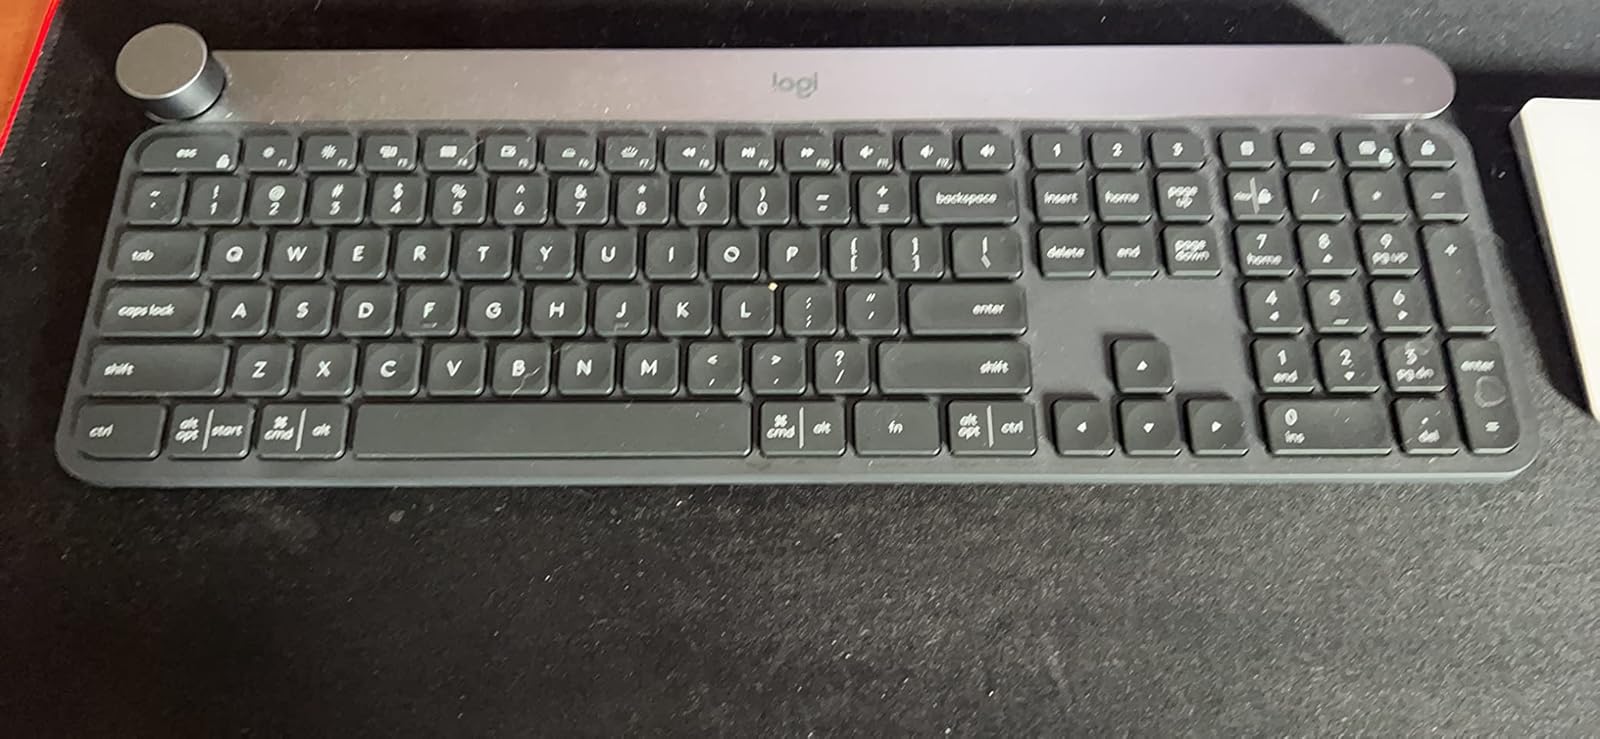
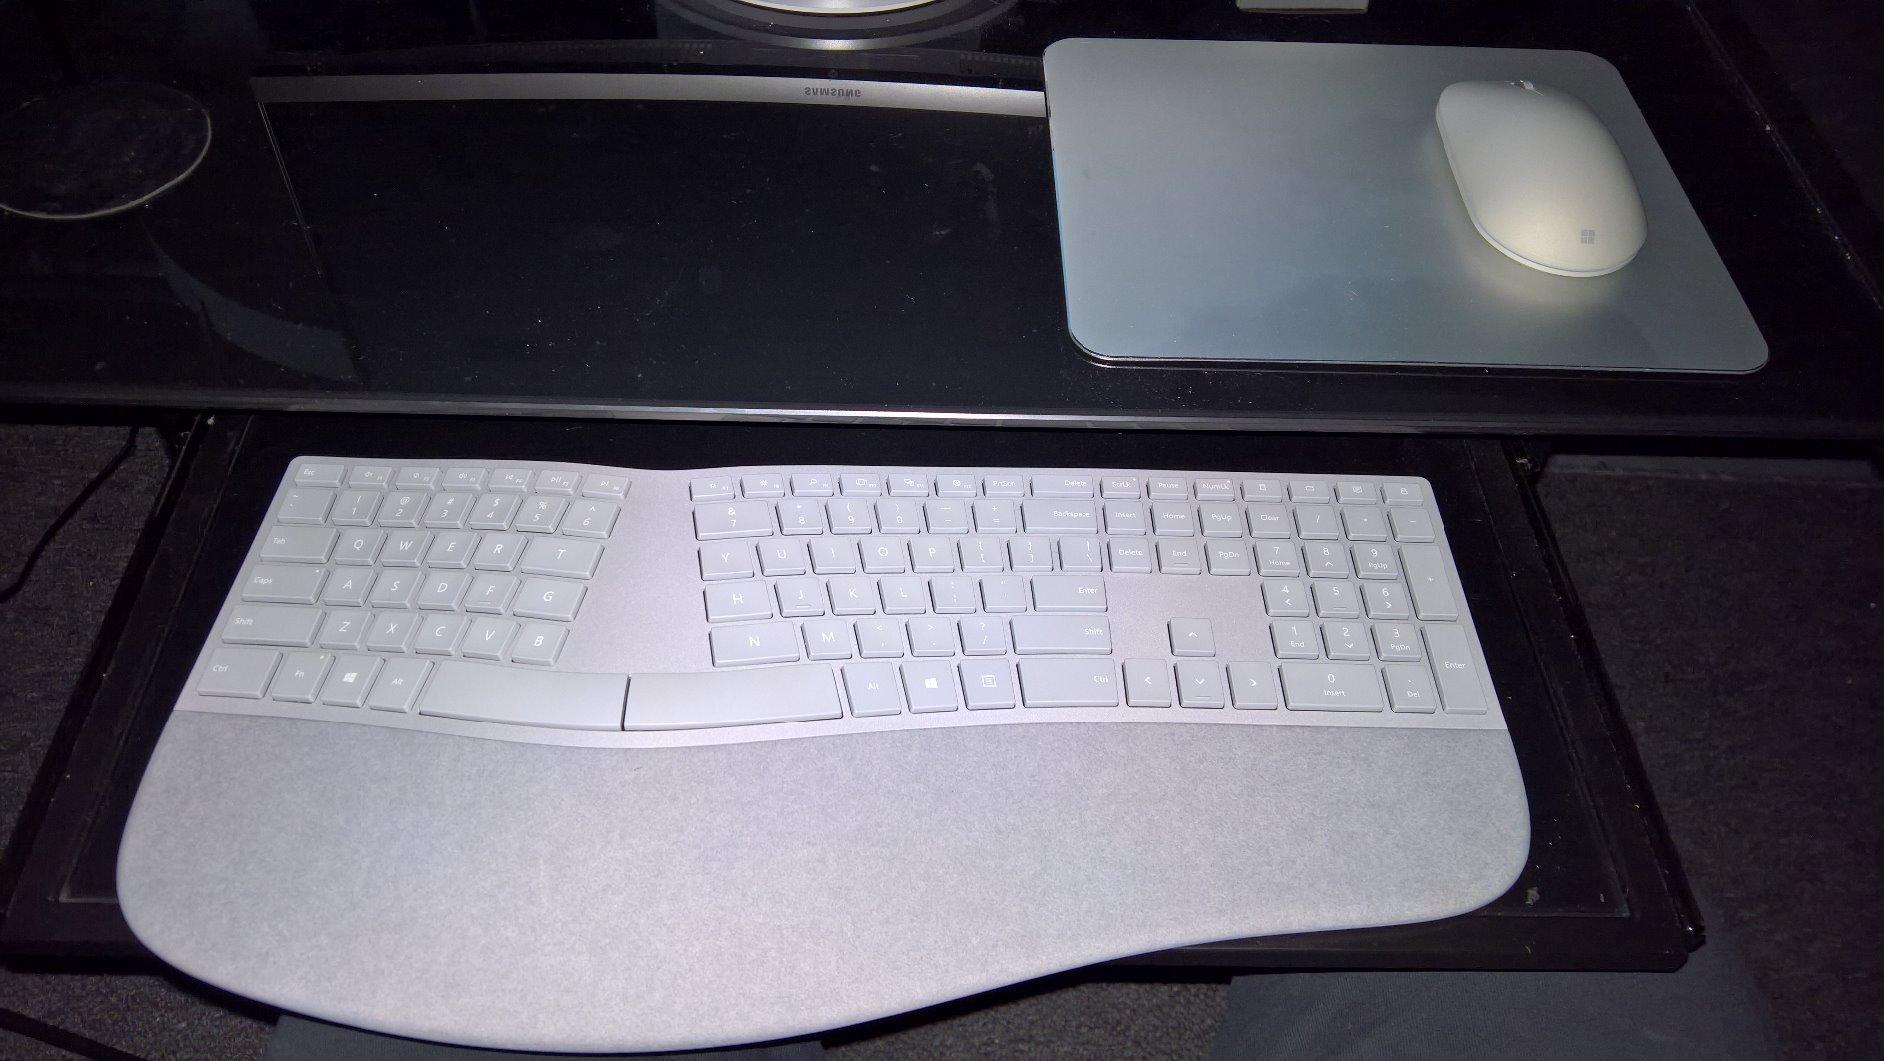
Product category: keyboard
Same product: no